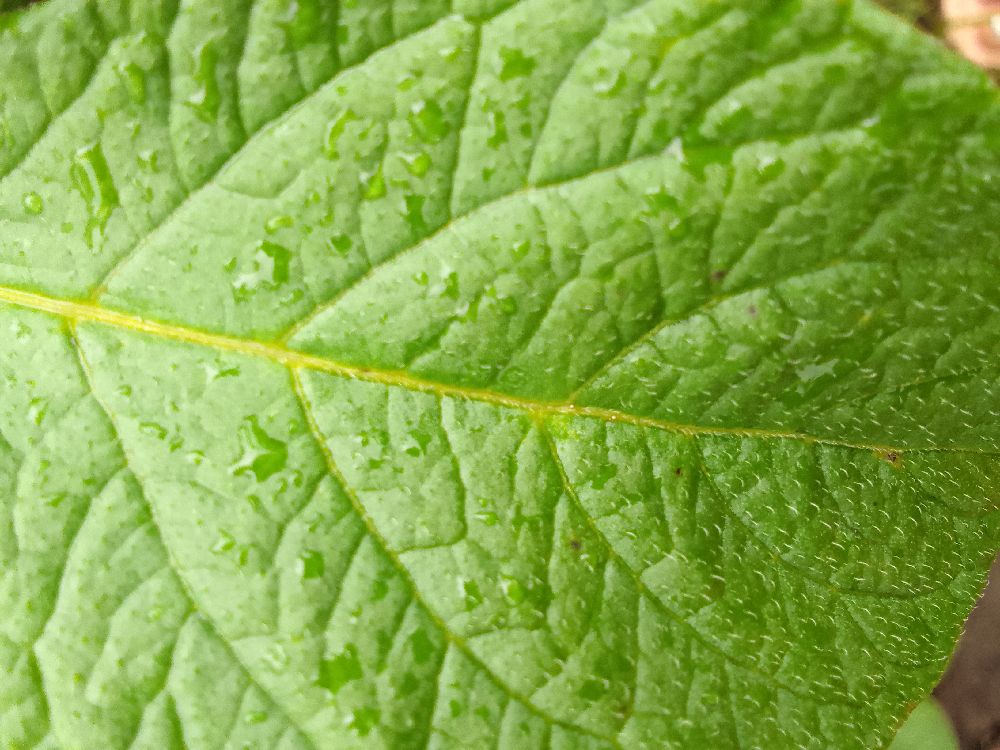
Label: Healthy